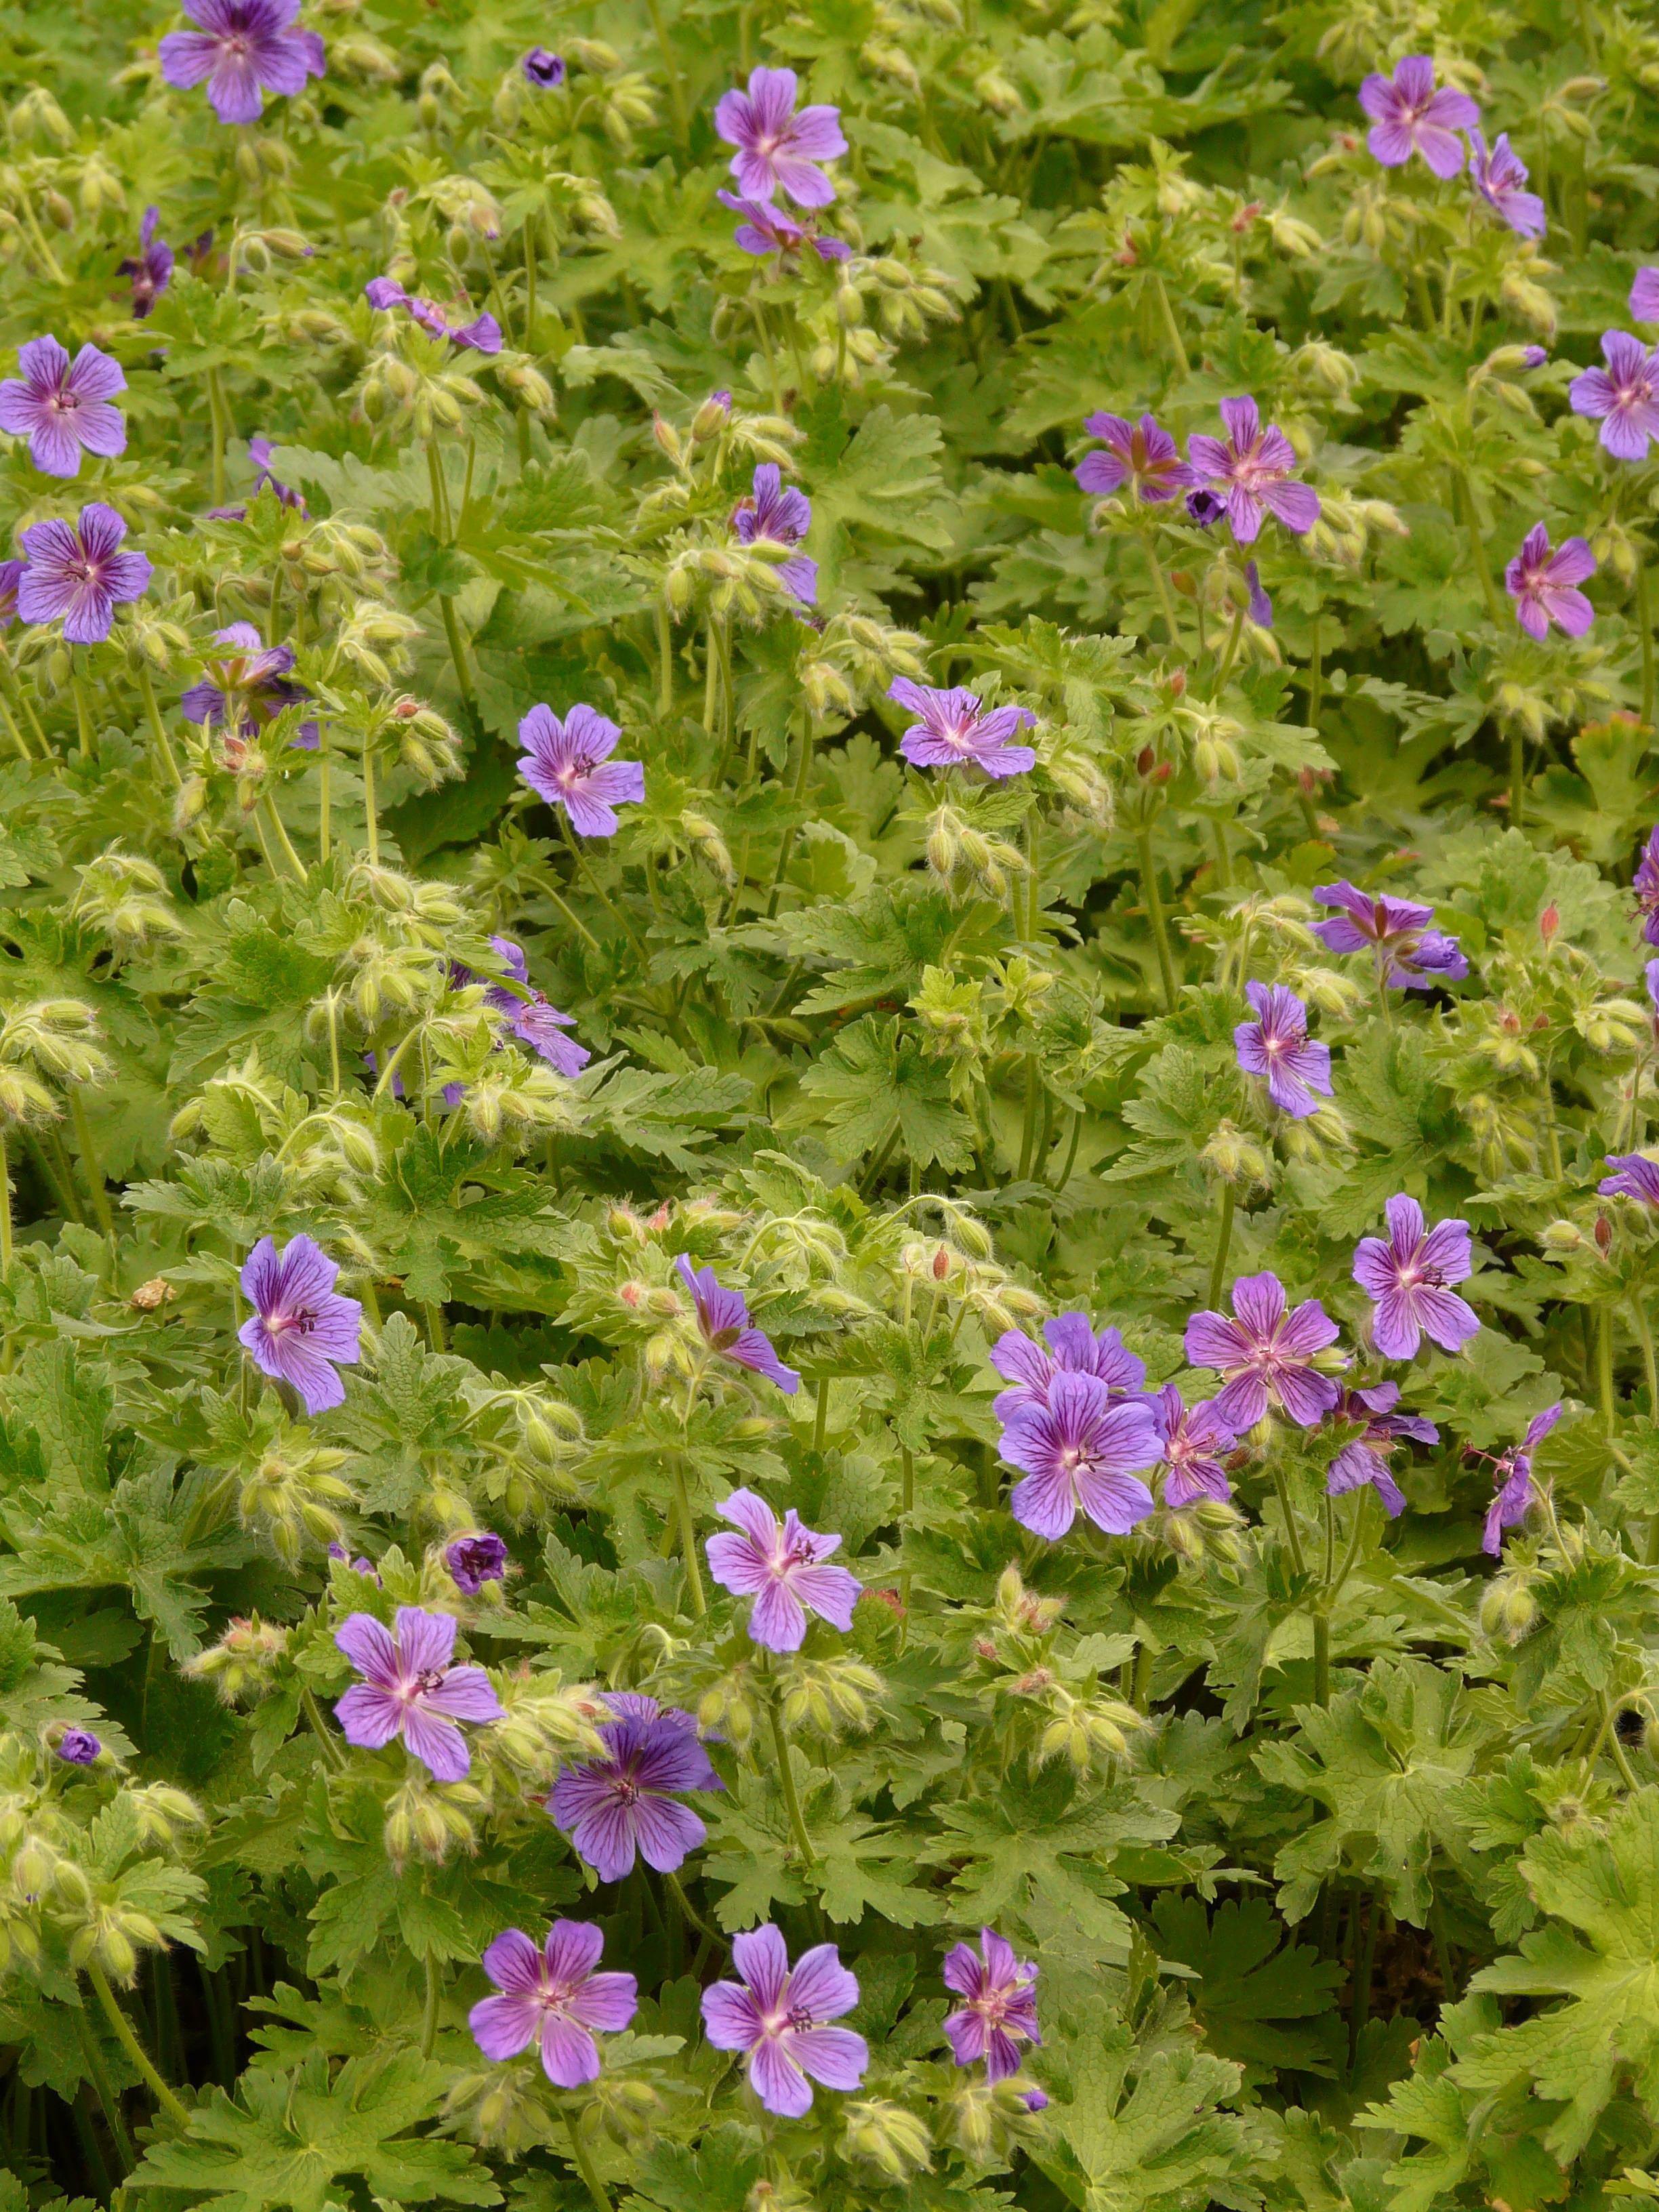
blossom, plant, meadow, flower, bloom, green, herb, wildflower, geranium, violet, cranesbill, ornamental plant, flowering plant, blue violet, geraniaceae, geranium cinereum, geranium greenhouse, aubretia, annual plant, land plant, geraniales, dame's rocket, grand geranium, geranium macrorrhizum